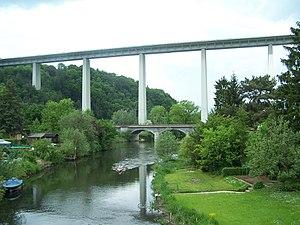
L'Hörsel ou Petite Leina est une rivière allemande de Thuringe, affluent de la Werra, appartenant au bassin de la Weser et qui s'écoule dans l'arrondissement de Gotha et l'arrondissement de Wartburg en traversant la ville d 'Eisenach.